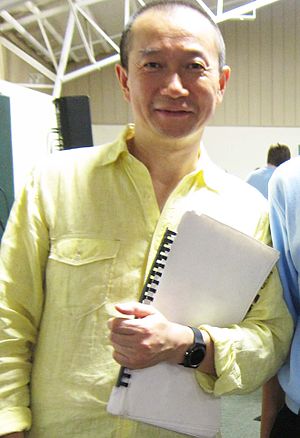
Tan Dun
Tan Dun er en kinesisk komponist.